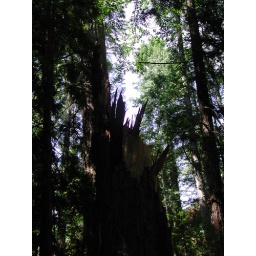
Old tree in a forest